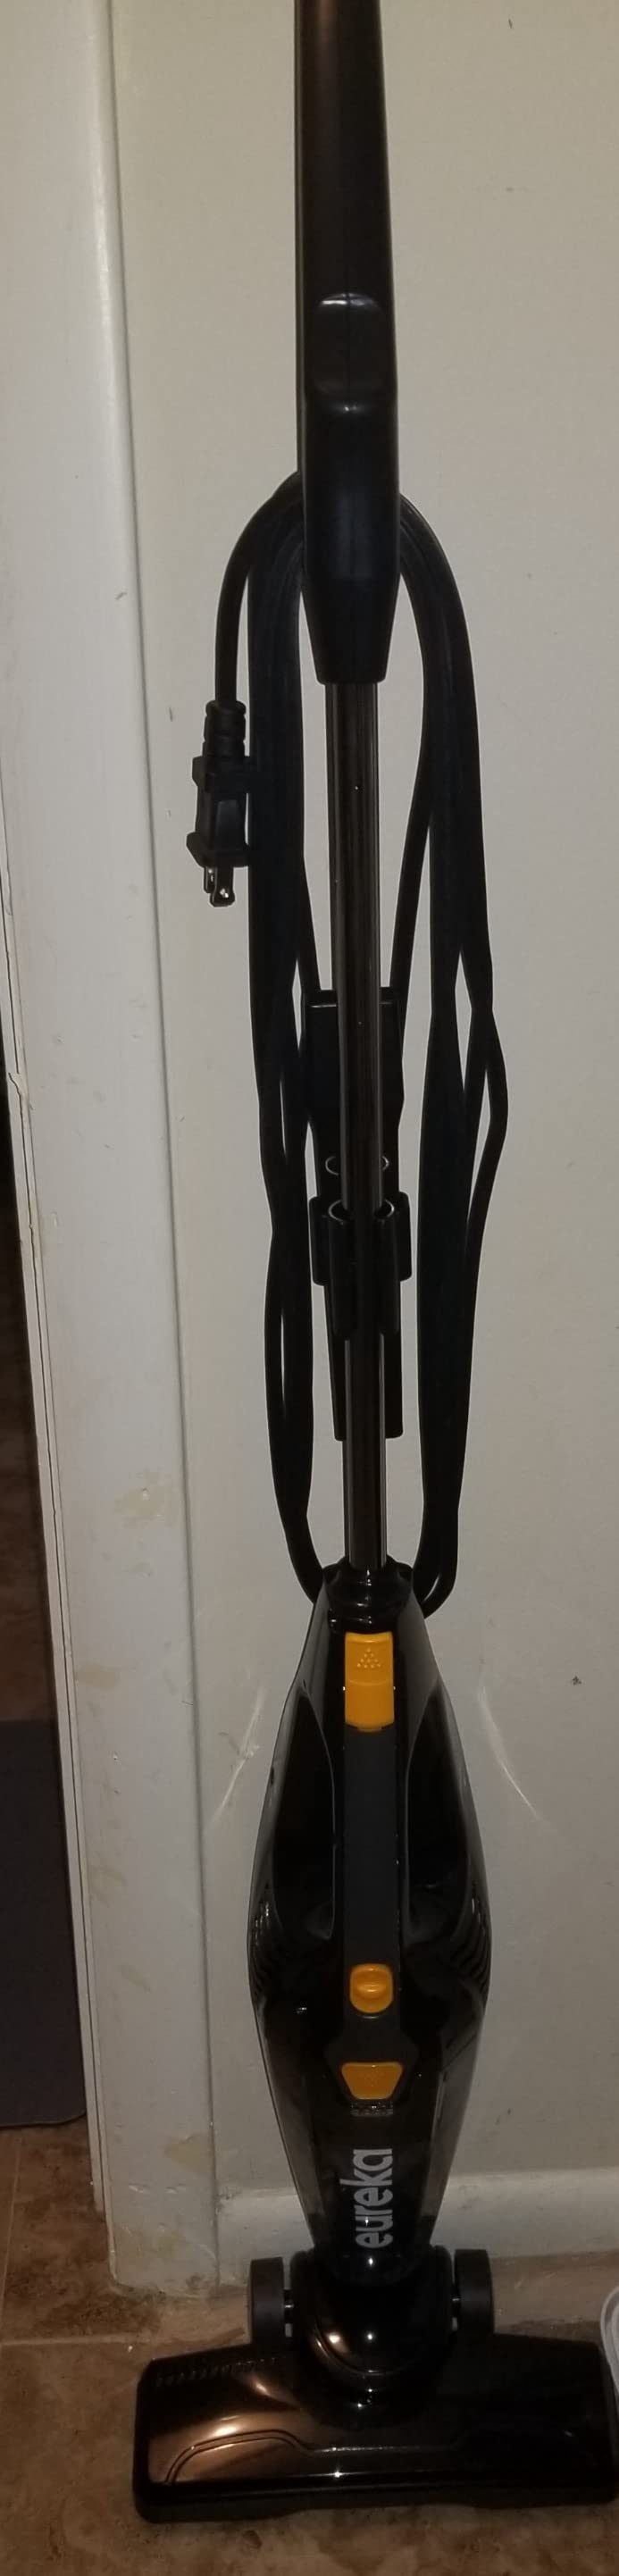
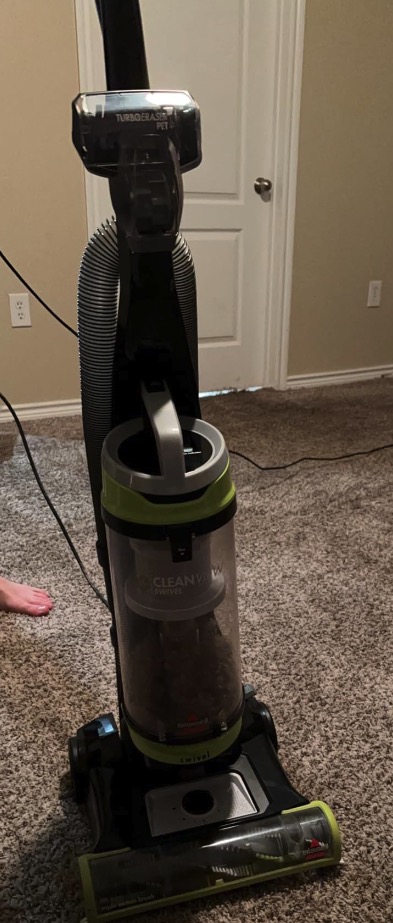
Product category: items_vacuum
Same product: no